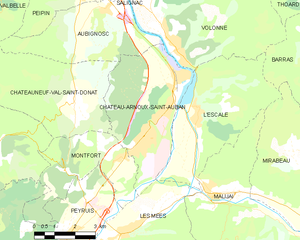
Carte des communes françaises: Château-Arnoux-Saint-Auban
Château-Arnoux-Saint-Auban est une commune française, située dans le département des Alpes-de-Haute-Provence en région Provence-Alpes-Côte d'Azur.